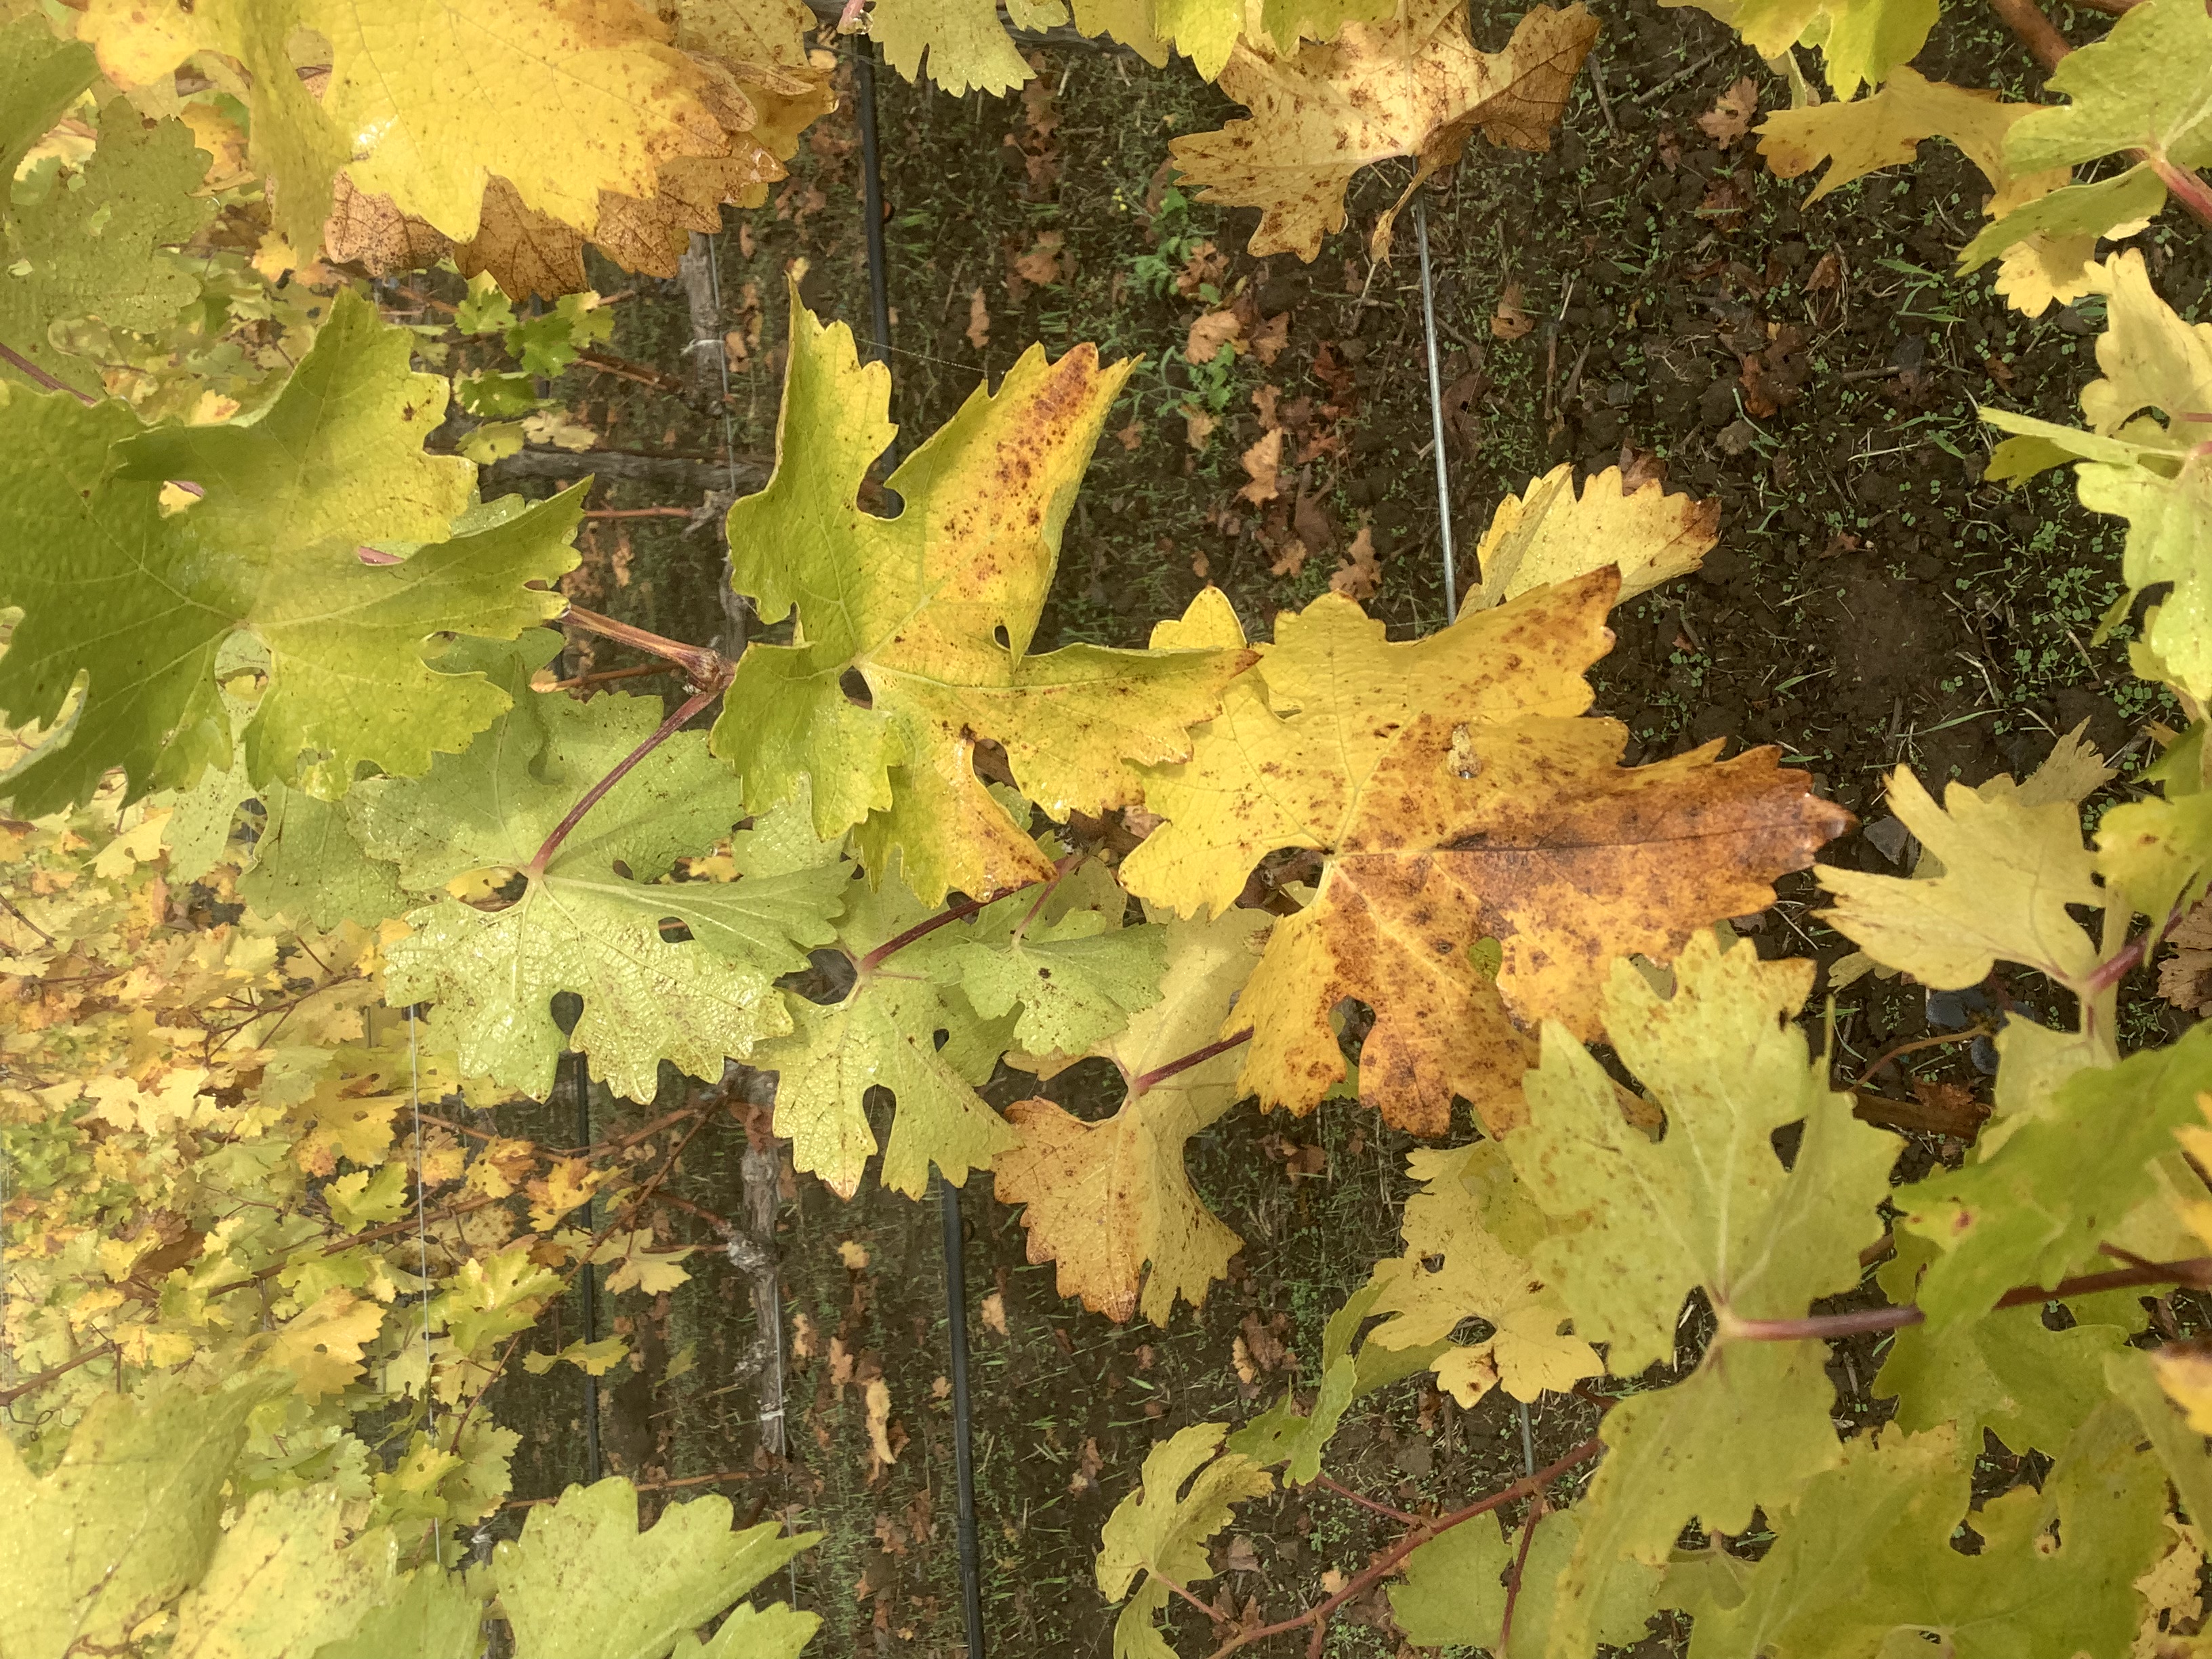
Label: No Virus